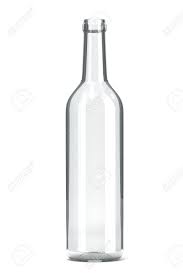
Waste category: glass